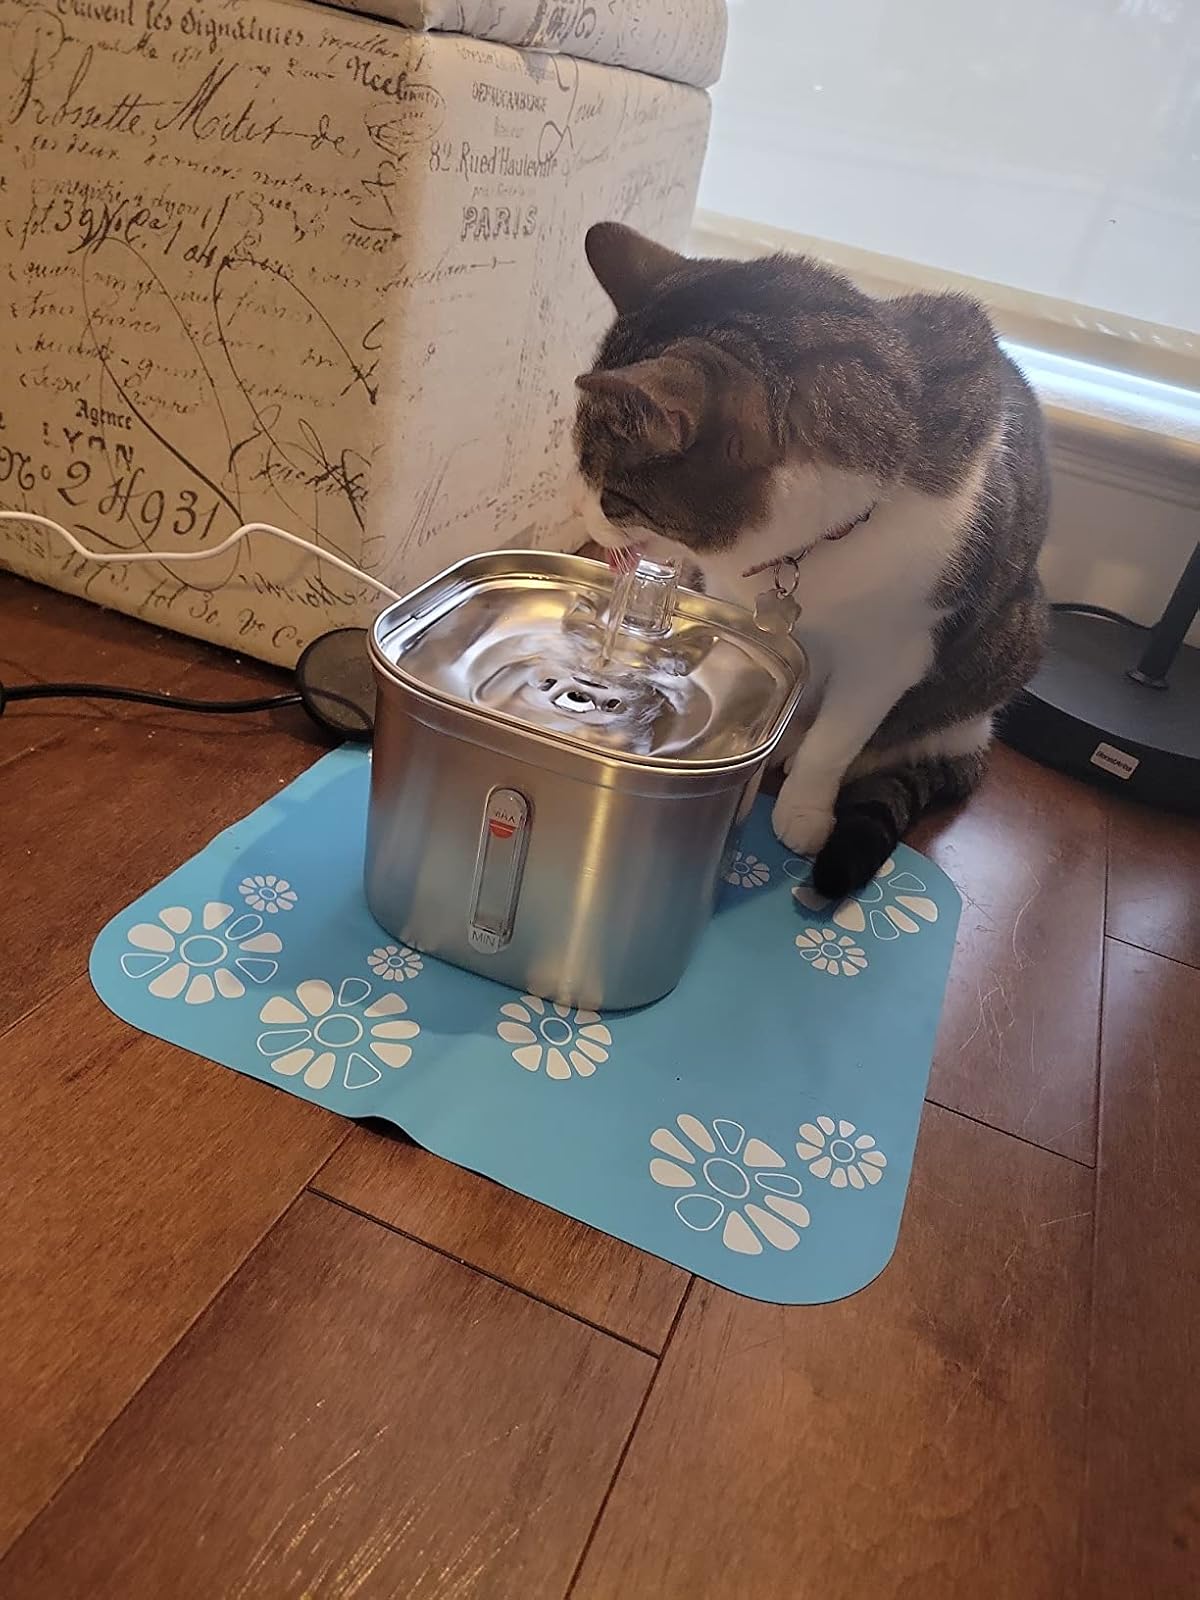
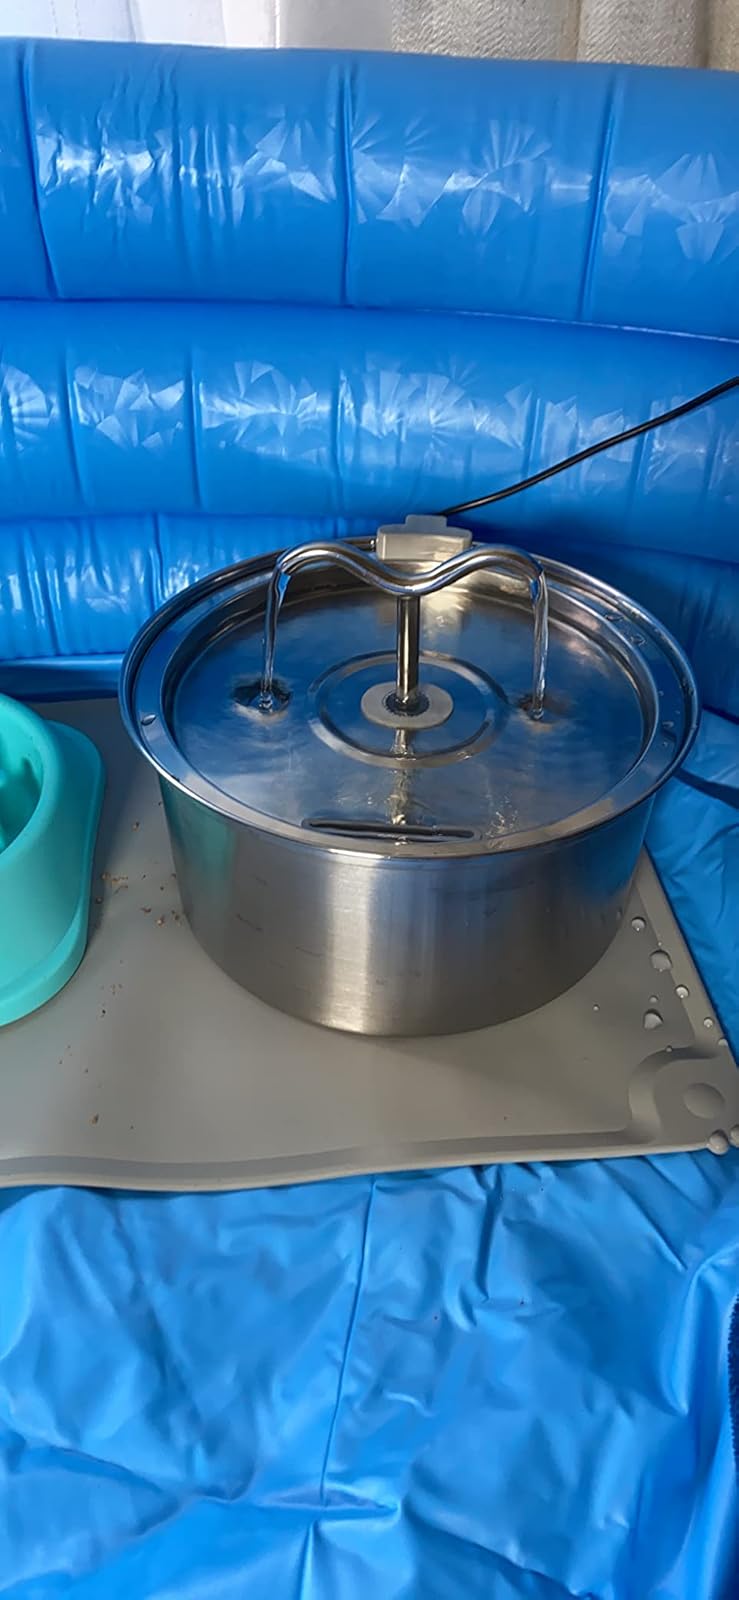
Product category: items_bowl
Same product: no